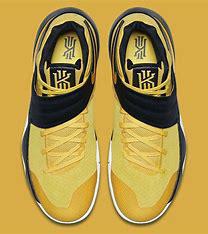
Brand: Nike
Model: Kyrie 2